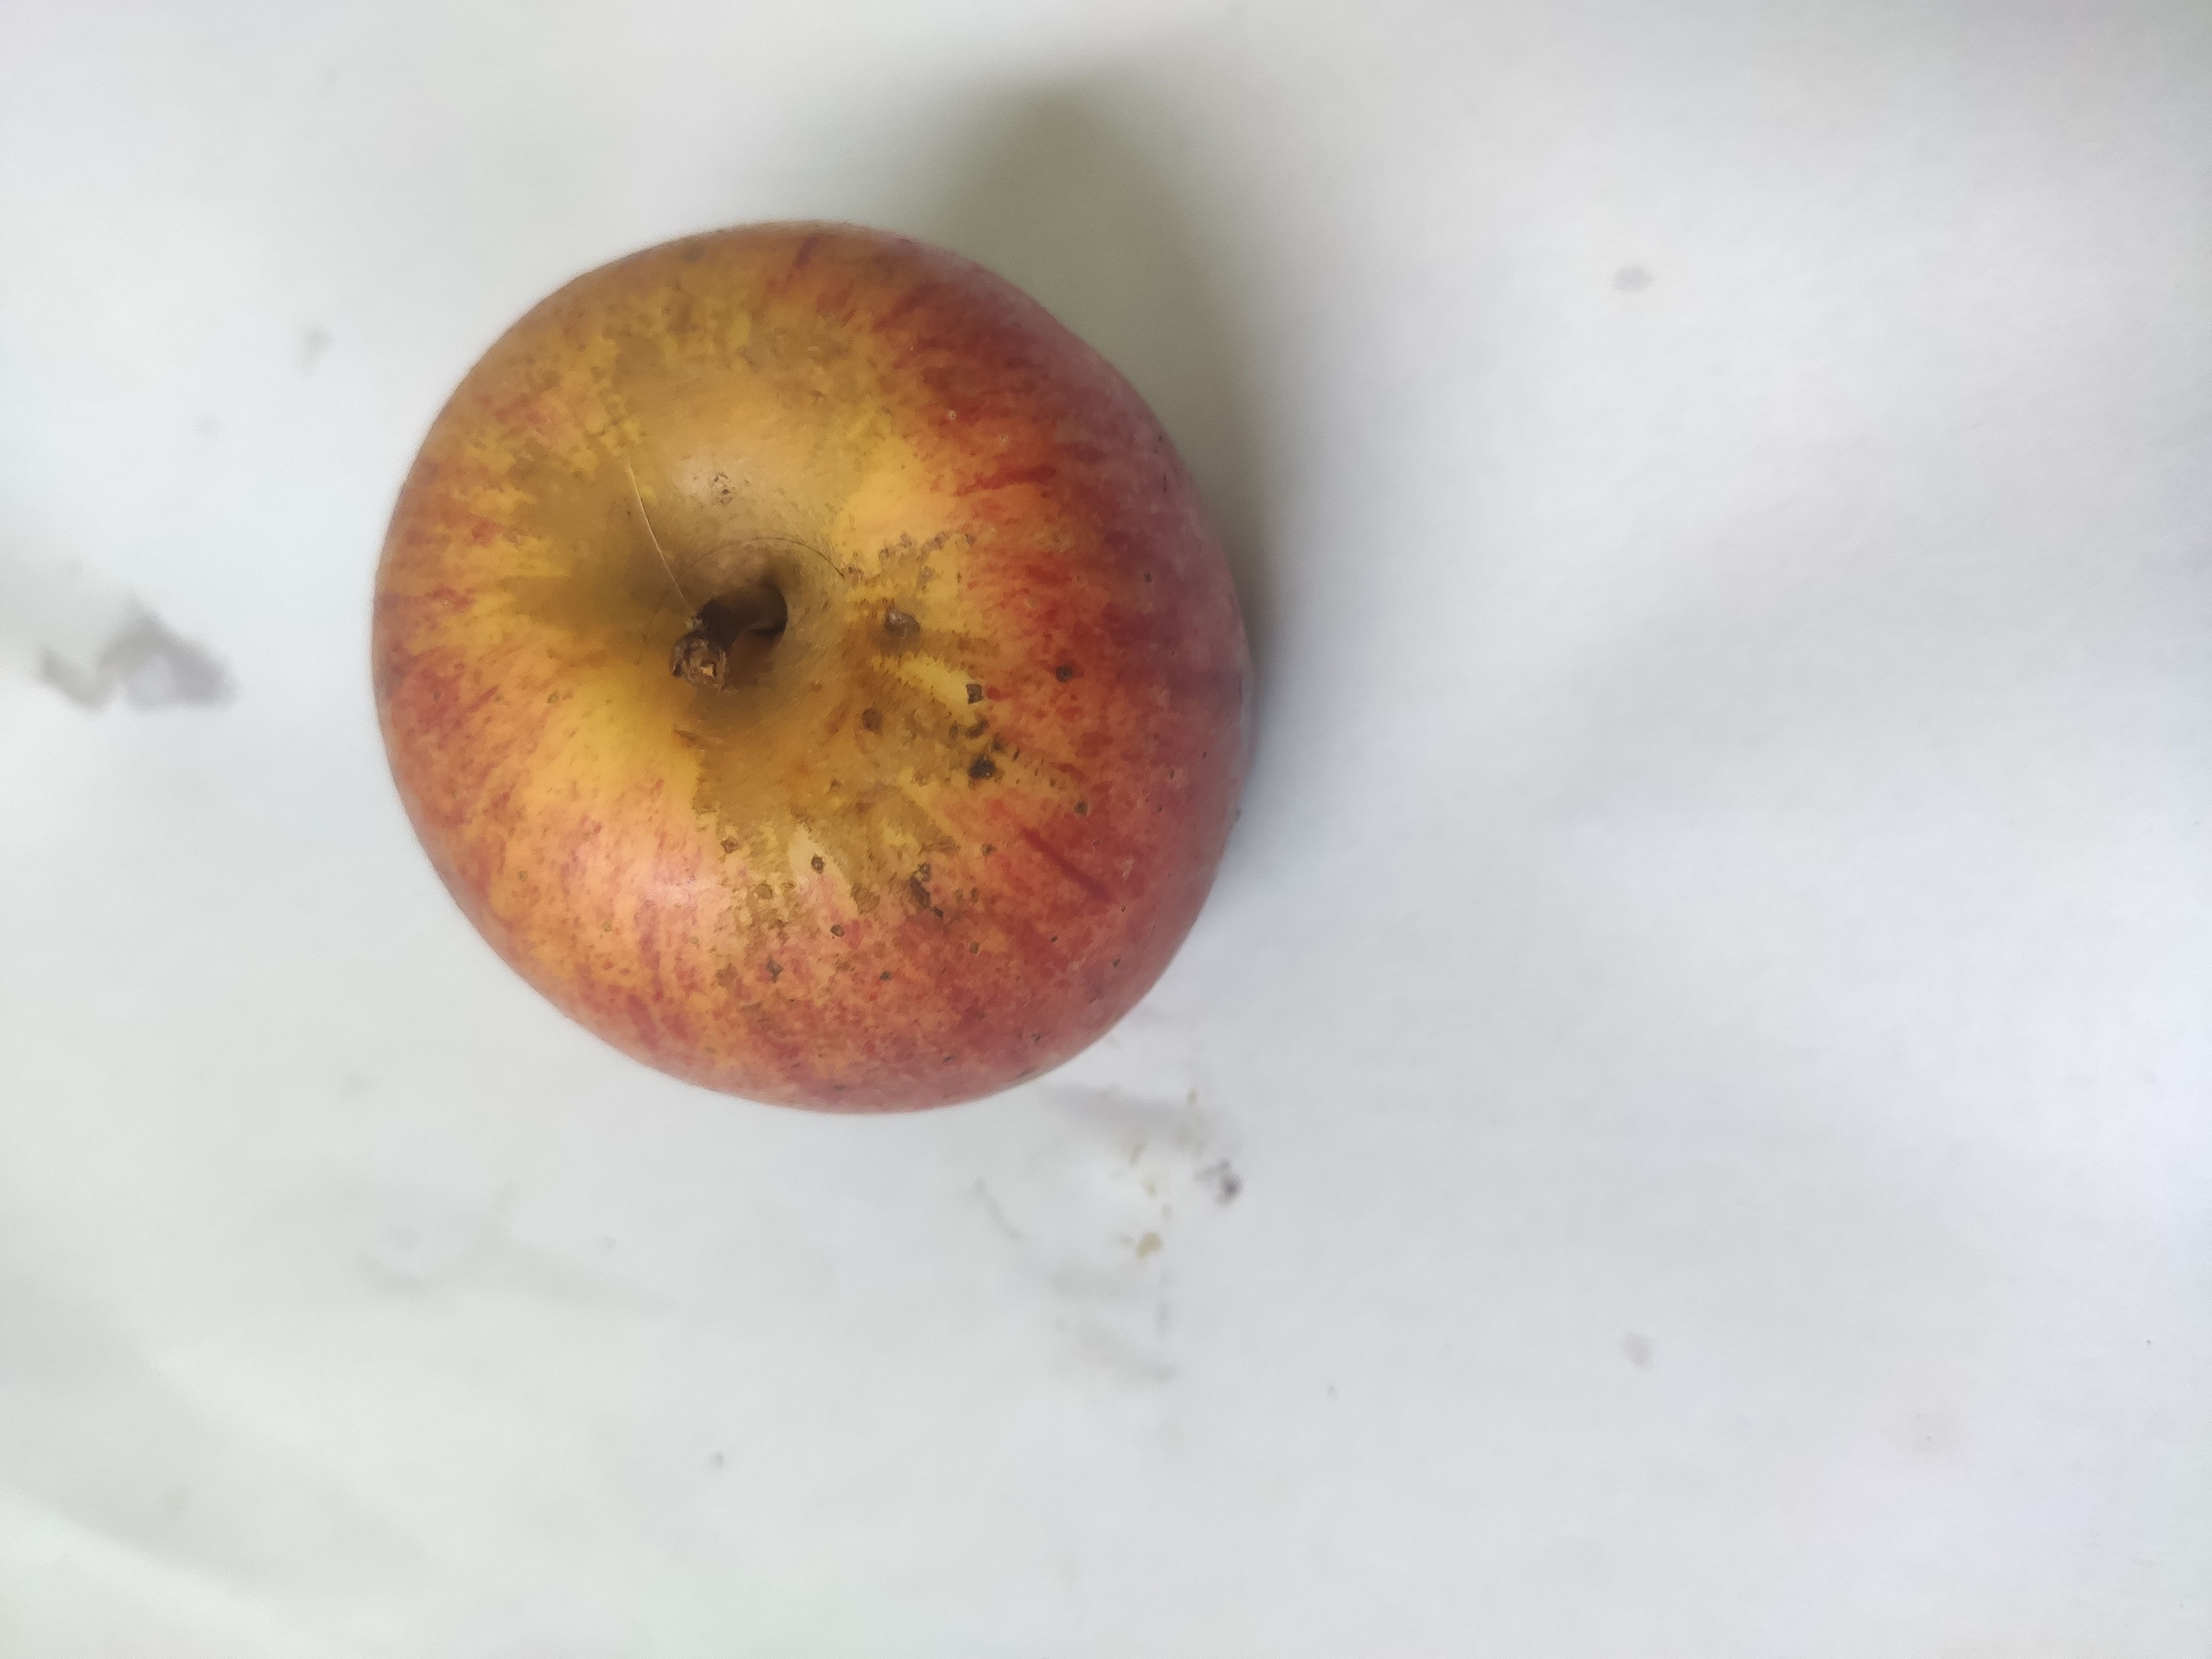
Fruit: apple
Grade: 2nd-grade